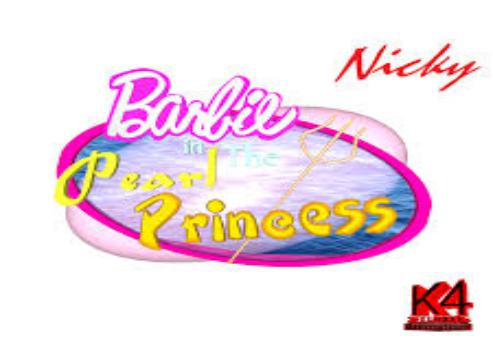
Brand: Barbie
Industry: Clothes